Goryōkaku

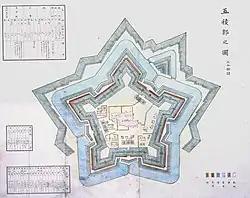
19th century map of Goryōkaku

is a star fort in the Japanese city of Hakodate on the island of Hokkaido. The fortress was completed in 1866. It was the main headquarters of the short-lived Republic of Ezo.